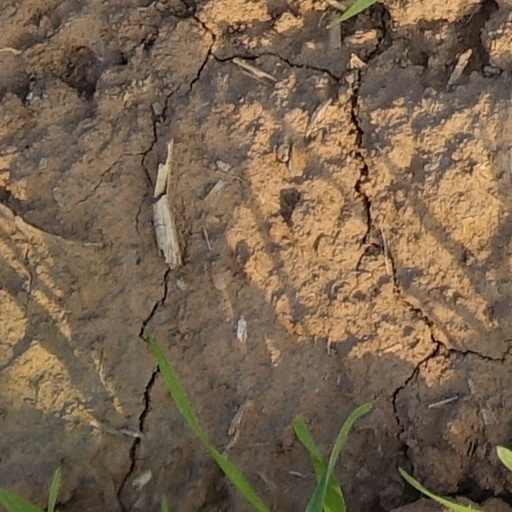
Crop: wheat